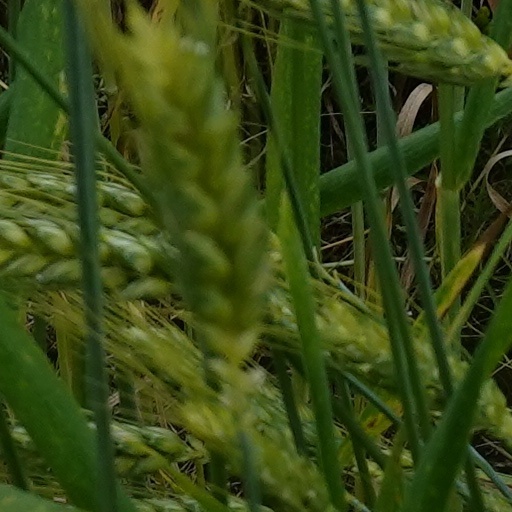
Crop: wheat